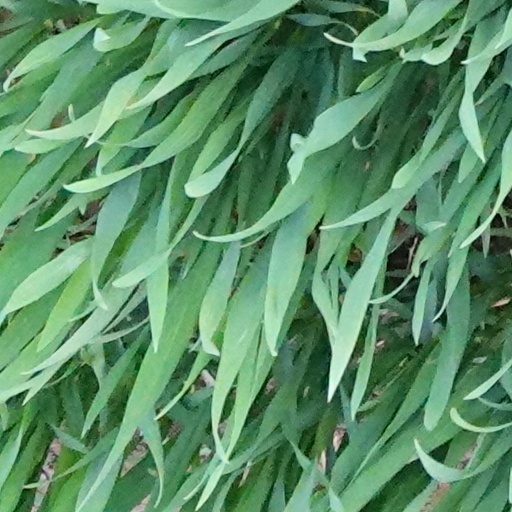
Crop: wheat